Whig Party (United States)

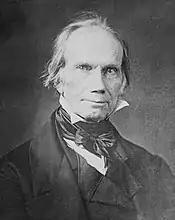
Henry Clay, a founder of the Whig Party in the 1830s and its 1844 presidential nominee

In the years following the 1824 election, former members of the Democratic-Republican Party split into hostile factions. Supporters of President Adams and Clay joined with many former Federalists such as Daniel Webster to form a group informally known as the "Adams party". Meanwhile, supporters of Jackson, Crawford, and Vice President John C. Calhoun joined in opposing the Adams administration's nationalist agenda, becoming informally known as "Jacksonians". Due in part to the superior organization (by Martin Van Buren) of the Jacksonians, Jackson defeated Adams in the 1828 presidential election, taking 56 percent of the popular vote. Clay became the leader of the National Republican Party, which opposed President Jackson. By the early 1830s, the Jacksonians organized into the new Democratic Party.